Gazillionaire

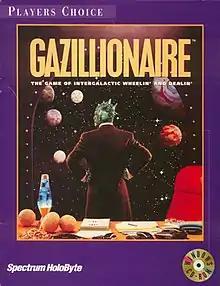

Gazillionaire, also stylized as Gazillionaire!, is a science-fiction business simulation developed by American studio LavaMind and originally published by Spectrum HoloByte for Windows-compatible PCs in 1994.